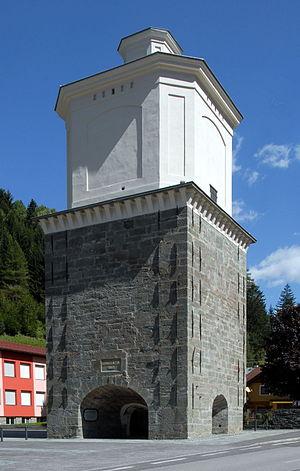
Krems in Kärnten est une commune autrichienne du district de Spittal an der Drau en Carinthie.